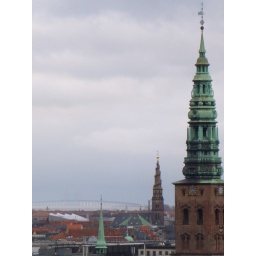
A view of central Copenhagen, with road bridge to Sweden in the background.